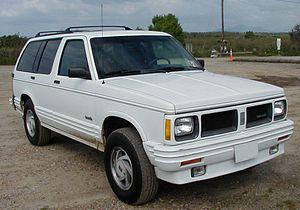
L'Odsmobile Bravada est un 4x4 produit par Oldsmobile de 1991 à 2004. Les première et seconde versions sont basées sur le Chevrolet S-10 Blazer et le troisième est un clone du Buick Rainier, qui fut son successeur et aussi le Saab 9-7X.